Juan José Arreola

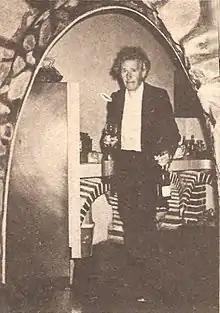
Juan José Arreola holding two bottles of wine

In 1952, Arreola published , widely considered to be his first great work. It was awarded the Jalisco Literary Prize in 1953. The following year, Arreola published "La hora de todos". The year after that, he published a revised "Confabulario" and won the "Premio del Festival Dramático" from the National Institute of Fine Arts. In 1958, he published , and in 1962, . In 1962, he published "The Switchman".